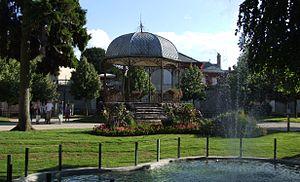
Langres, FRANCE
Langres est une commune française du département de la Haute-Marne, dont elle est l'une des deux sous-préfectures, en région Grand Est.